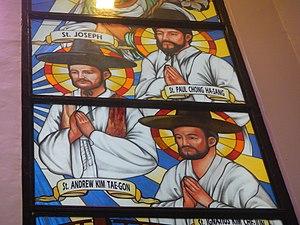
Ignatius Kim Che-jun est un saint qui fait partie des Martyrs de Corée.
Les martyrs de Corée sont des martyrs victimes des persécutions religieuses à l'encontre de l'Église catholique qui ont eu lieu pendant le XIXᵉ siècle en Corée au temps de la dynastie Joseon. Au moins huit mille fidèles furent tués pendant cette période de persécution.